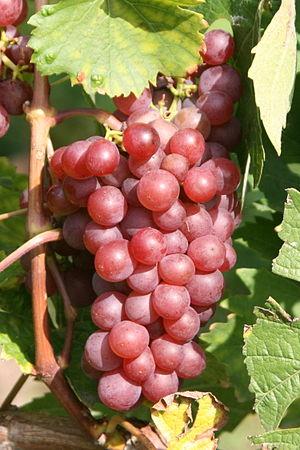
Le schönburger est un cépage de cuve allemand de raisins blancs.